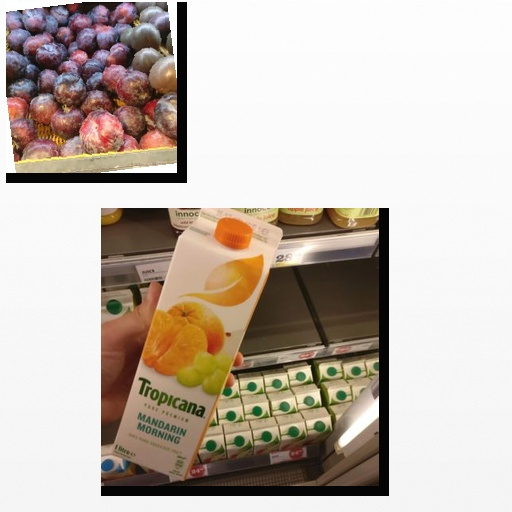
Food items: plum, mandarin_juice